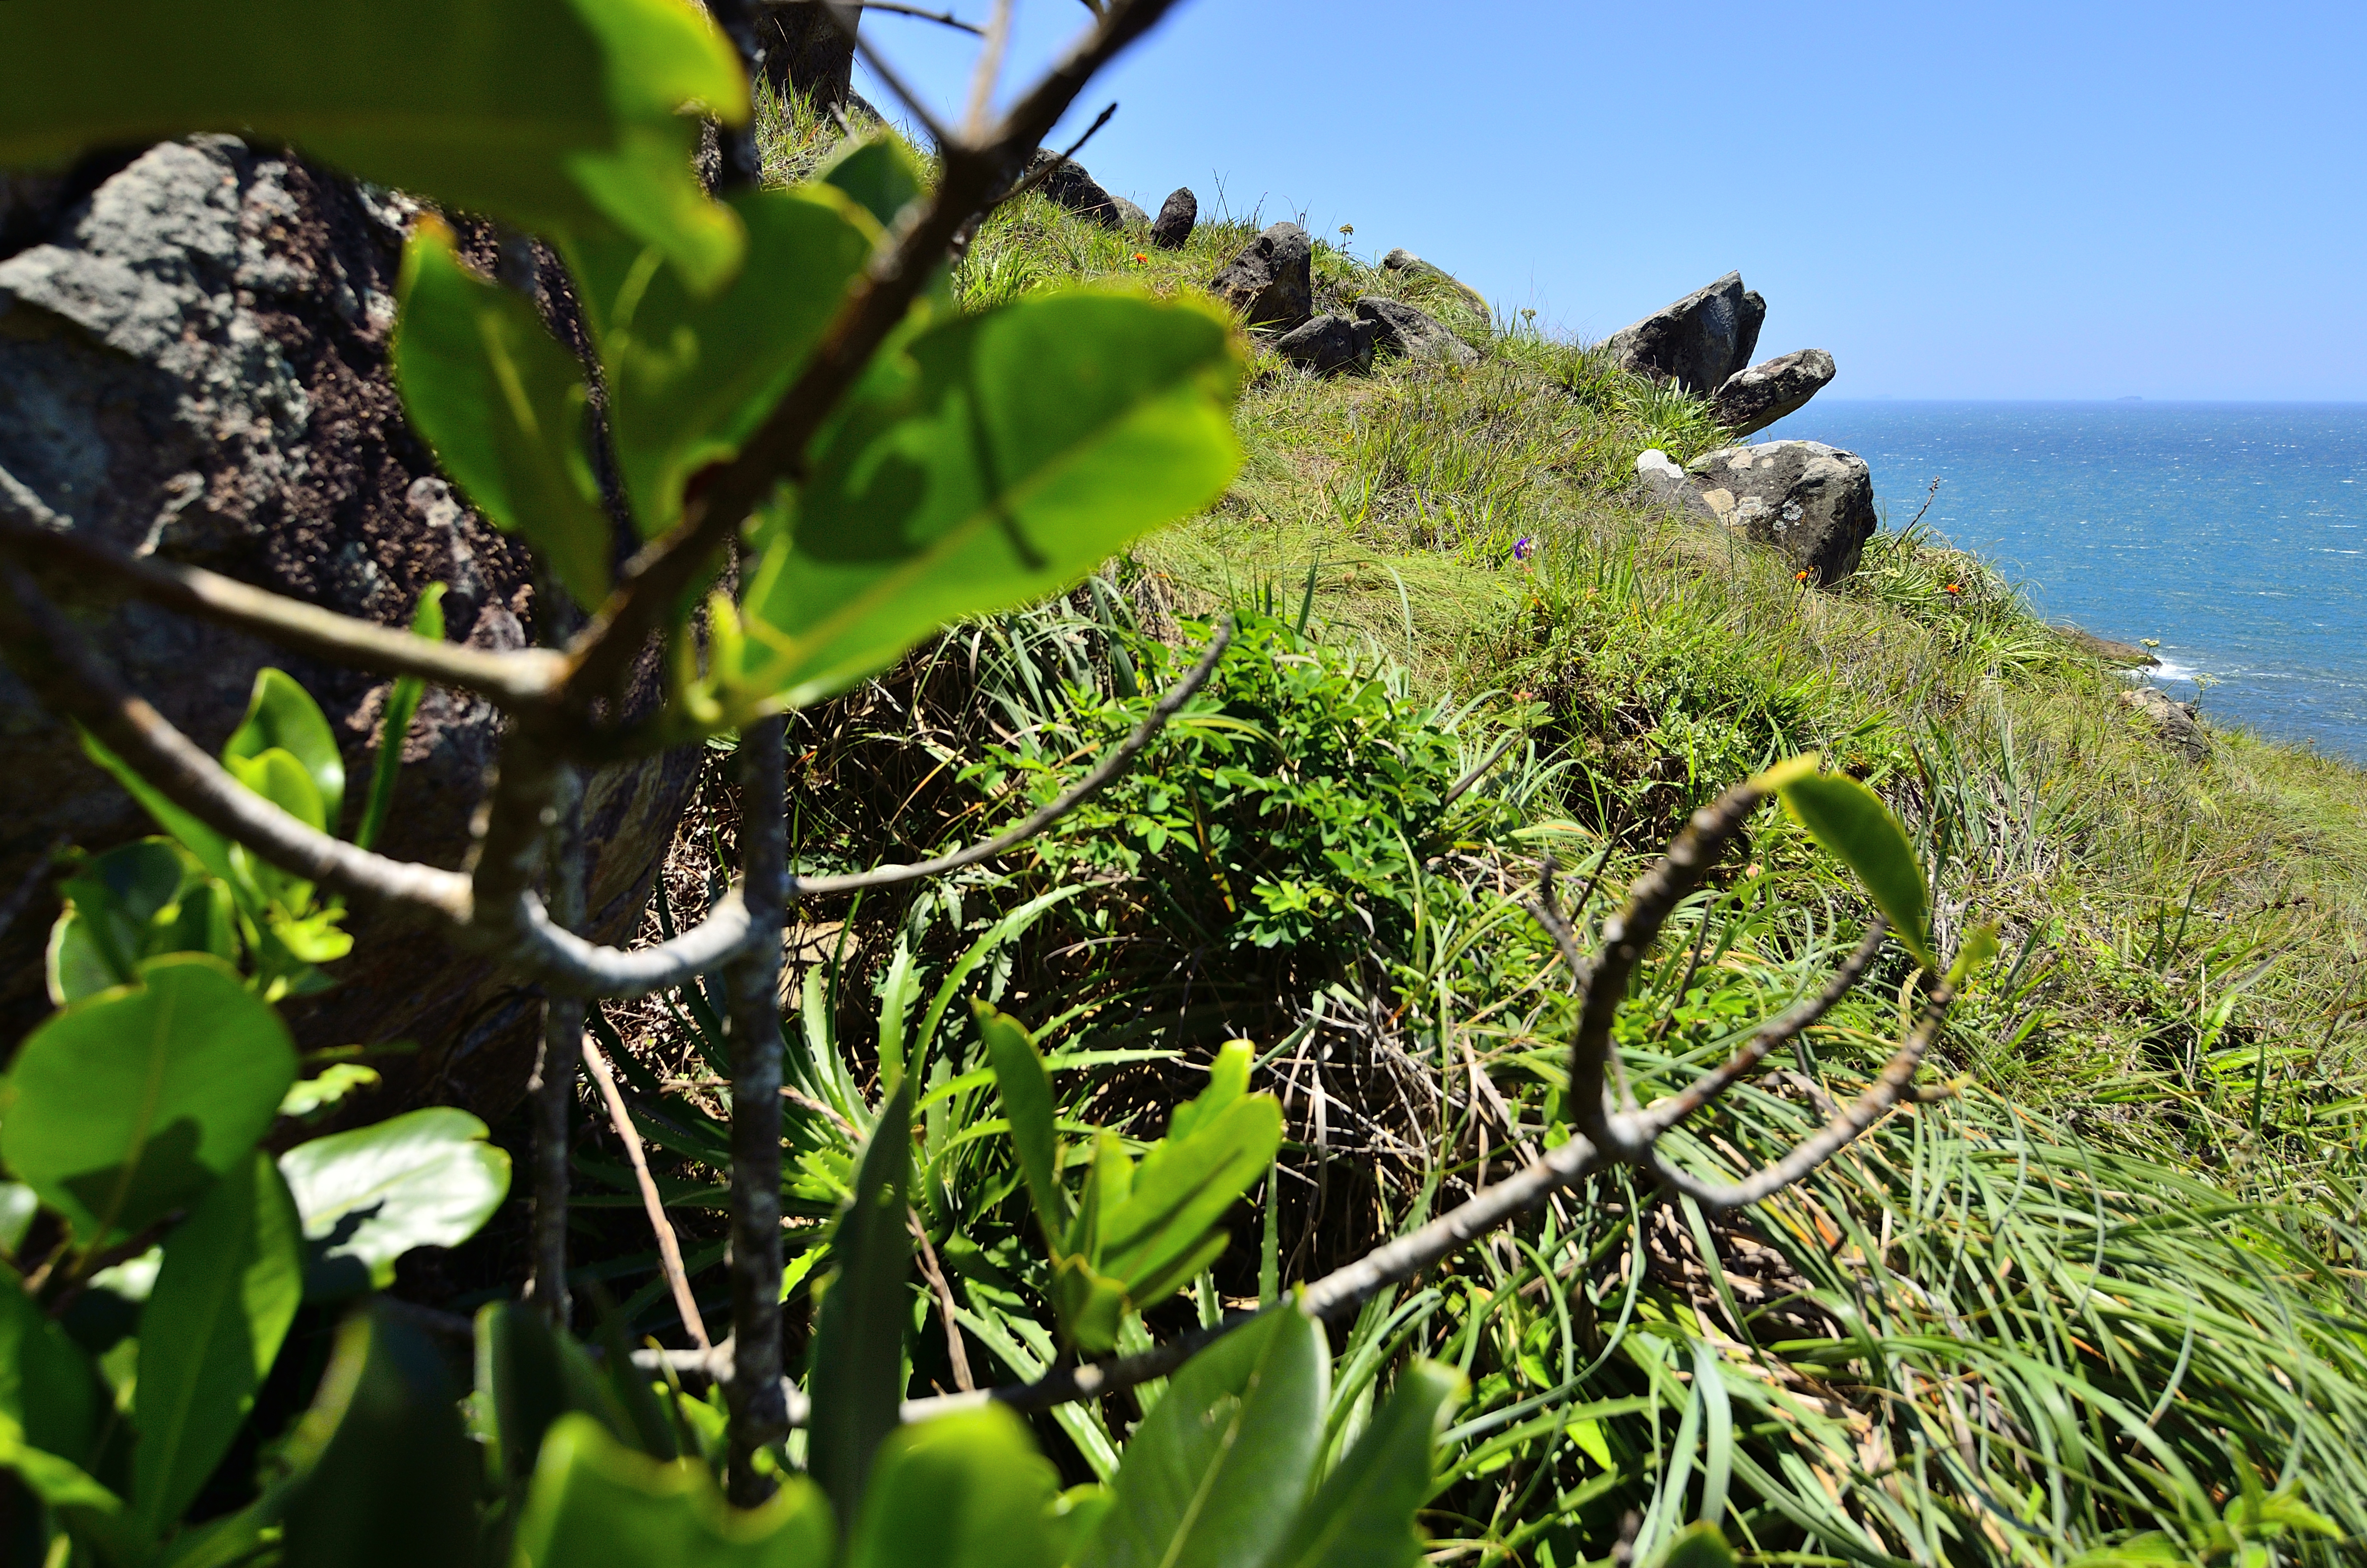
nature, grass, plant, lawn, flower, green, jungle, botany, flora, vegetation, rainforest, paisaje, praia, da, coroa, morro, trilha, lagoinhadoleste, lagoinha, habitat, tropics, ecosystem